2005 CIA interrogation videotapes destruction

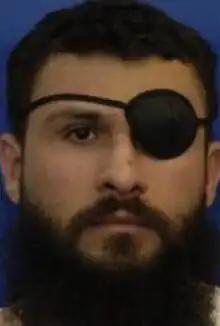
Abu Zubaydah, the subject of many of the videotapes.

Abu Zubaydah was held at a black site in Thailand starting in the spring of 2002. Near the beginning of Zubaydah's detention, a video camera was set up to continuously tape him. Tapes were also made of another early CIA detainee, Abd al-Rahim al-Nashiri, who arrived in October. The tapes were made from April to December 2002. Ninety tapes were made of Zubaydah and two of al-Nashiri. Twelve tapes depict interrogations using "enhanced interrogation" techniques, reportedly including Zubaydah "vomiting and screaming" during a waterboarding session.